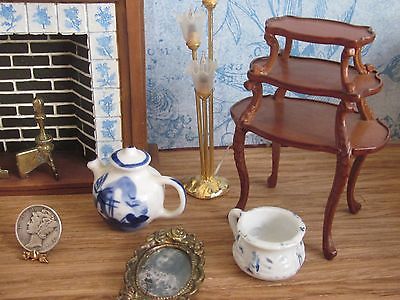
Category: table